Harley-Davidson Model W

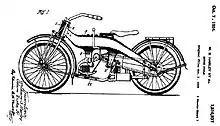
Beam-framed motorcycle with Model W drivetrain, patented by W. S. Harley and A. Ziska Jr.

The Model W never sold well in the United States, and the expected crowd of new riders taking up motorcycling on Sport Twins did not appear. In 1920, a year after the introduction of the Model W, Indian began offering their Scout, which was similar in size, faster, and much more popular. The Model W cost more than a used Ford Model T and about nine-tenths the cost of Harley-Davidson's one litre V-Twin motorcycle, making it attractive neither as basic transportation nor as a sporting vehicle. Although the Model W sold well in Europe, Harley-Davidson discontinued it in 1923 in favor of promoting their single-cylinder models there.